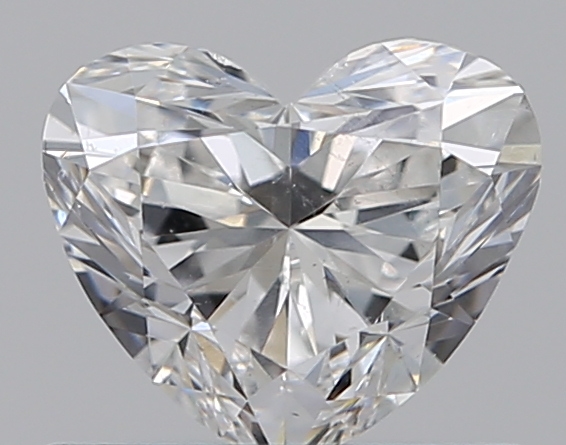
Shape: heart
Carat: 0.55
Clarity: SI1
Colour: E
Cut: EX
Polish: EX
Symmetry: VG
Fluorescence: N
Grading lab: GIA
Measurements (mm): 4.9 x 5.65 x 3.35